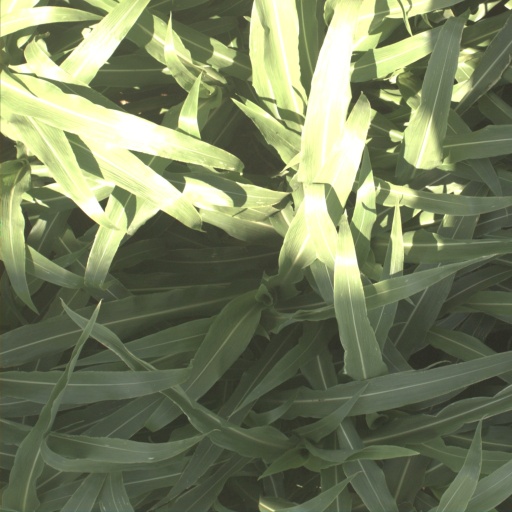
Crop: sorghum